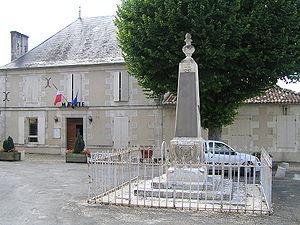
mairie de Moulidars